Stonea Camp

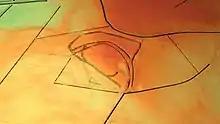
3D view of the digital terrain model

Stonea Camp is an Iron Age multivallate hill fort located at Stonea near March in the Cambridgeshire Fens. Situated on a gravel bank just above sea-level, it is the lowest hill fort in Britain. Around 500 BC, when fortification is thought to have begun at this site, this "hill" would have provided a significant area of habitable land amidst the flooded marshes of the fens. The site exhibits at least two phases of development over several hundred years of settlement, with a D-shaped set of earth banks surrounded by a larger, more formal set of banks and ditches.